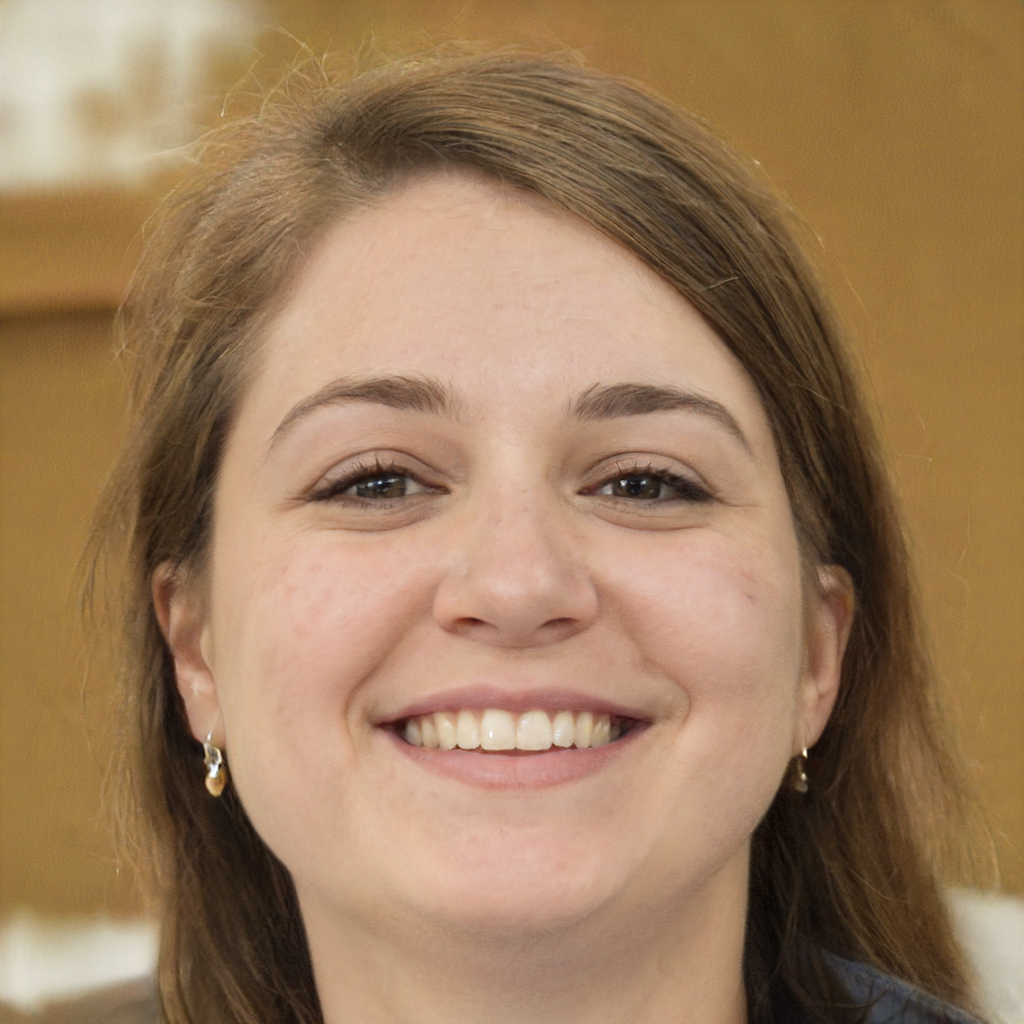
Gender: Female